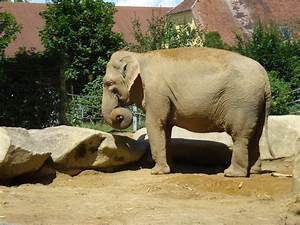
Label: elephant